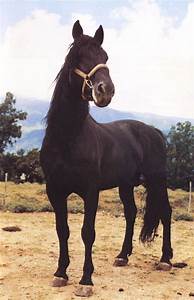
Label: cavallo